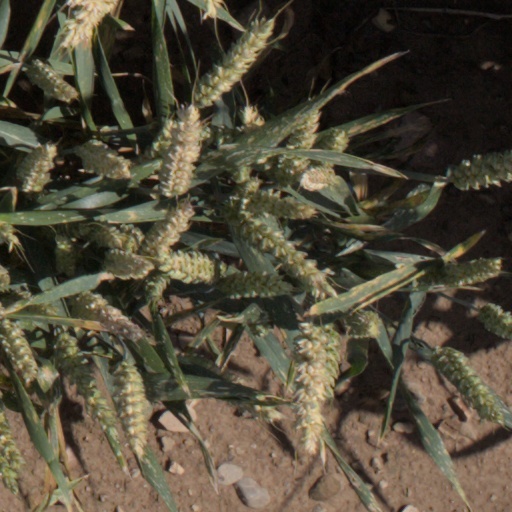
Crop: wheat